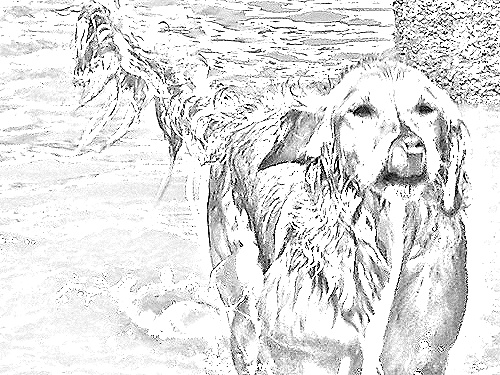
Portrait style: Sketch Portrait